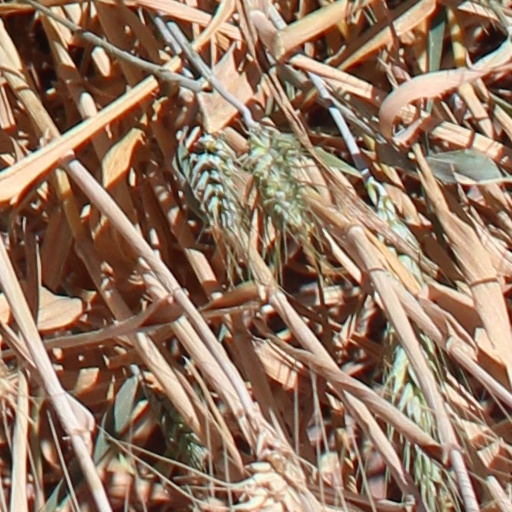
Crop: wheat